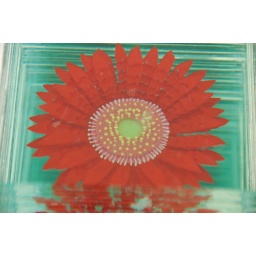
This photo is from Glasmusset in Ebeltoft from an exhibition back in 2006. Layered glass with a glass flower inside.